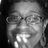
Emotion: happy